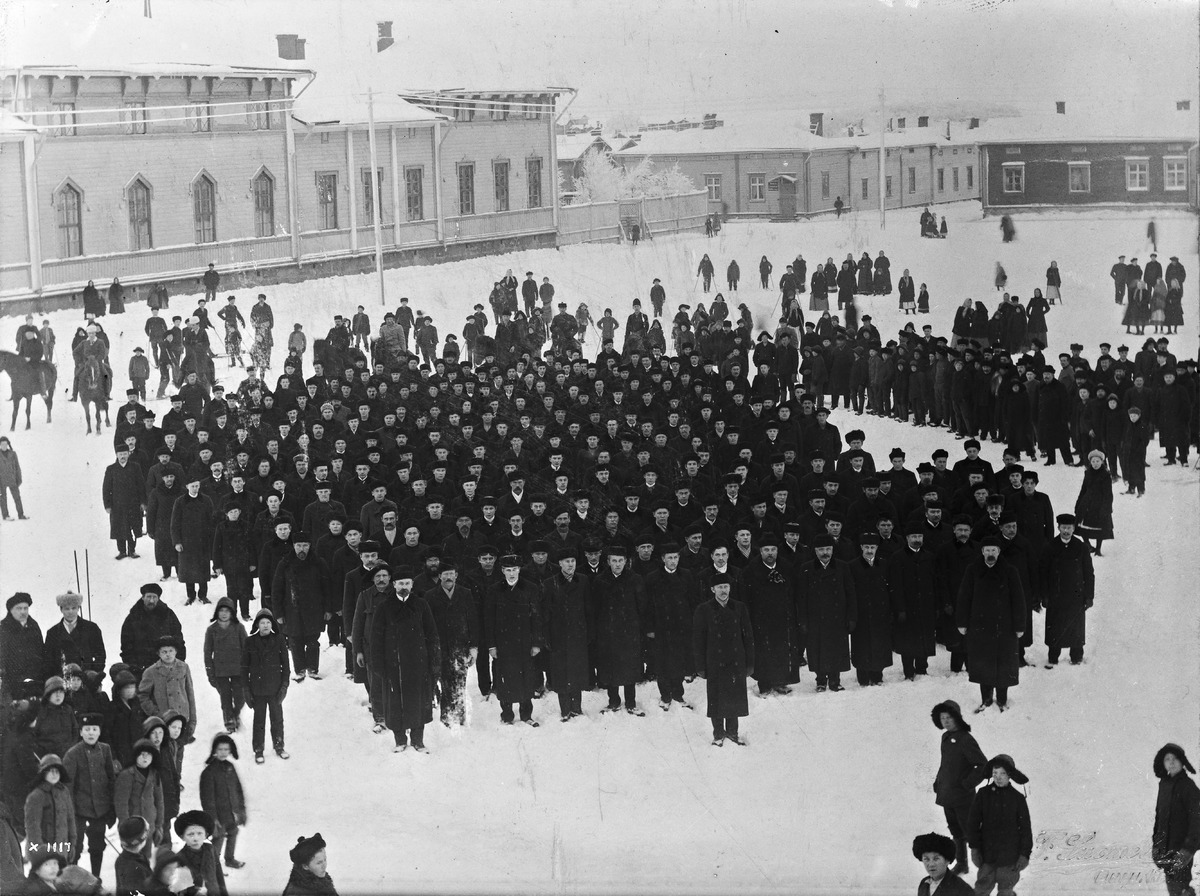
Suurlakko loka-marraskuussa 1905
The general strike of 1905
sisällön kuvaus: Suurlakko loka-marraskuussa 1905. Oulun suojelu- eli kansalliskaarti kokoontuneena Oulun vanhalle Heinätorille ennen hajaantumistaan. content description: The general strike of 1905. The protection or national guard of Oulu assembled at Oulu's old Heinätori before dispersing.
Vuosi: 1905
Paikka: Suomi, Oulu, Suomi, Pohjois-Pohjanmaa, Oulu
Aiheet: suojelukaartit; kansalliskaartit; ryhmäkuva; suurlakko; general strike; protection guards; national guards